2019 Minnesota Lynx season

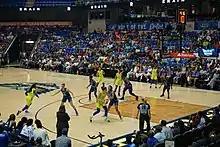
The Lynx in action at Dallas

The 2019 Minnesota Lynx season was the 21st season for the Minnesota Lynx of the Women's National Basketball Association, and the 10th season under head coach Cheryl Reeve.